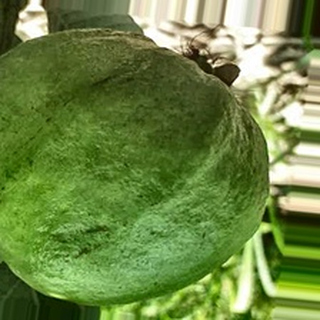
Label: healthy_guava